Battletoads in Battlemaniacs

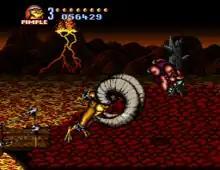
Pimple uses the "Battletoad Butt" special move to defeat an enemy. As in previous games, the artistic style of "Battletoads in Battlemaniacs" is decidedly cartoony, as shown here by the massive, exaggerated ram horns.

"Battletoads in Battlemaniacs" is an action-platform beat 'em up game that takes place inside the Gamescape, a fictional, virtual world where computer-generated villains created by Silas Volkmire run amok. The player controls either Rash or Pimple, depending on which controller they have plugged in, and have longer health meters than in previous games. Unlike previous entries in the "Battletoads" series, however, each character has their own combo attacks and special moves. Pimple, for example, can use the "BT Big Hammer" special move at the end of a combo, wherein an exaggerated hammer protrudes from his fists, instantly killing his foes. Rash, on the other hand, can use the classic "Big Boot Block" move from the original "Battletoads", where his foot transforms into a massive, spiky boot.